HMS Firedrake (1912)

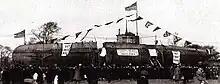
"UC-5" displayed in Central Park

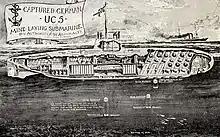
Sketch of the German submarine "UC-5"

On 27 April 1916, the German submarine "UC-5", under the command of Oberleutnant zur See Ulrich Mohrbutter, ran aground on Shipwash Shoal in position . "Firedrake" captured the U-boat at 1:00pm relatively intact; apart from some damage incurred in the grounding, the crew had taken measures to damage instruments and equipment, including firing small arms at them, and seven destruction charges had caused several holes in the pressure hull. "UC-5" was towed to Harwich and placed in a dry dock, where she was examined and reconditioned. She was displayed at Temple Pier on the Thames in London, and later moved to New York, where she was displayed in Central Park. "Firedrake"s captain, Commander Aubrey Thomas Tillard was mentioned in despatches for his part in the capture.